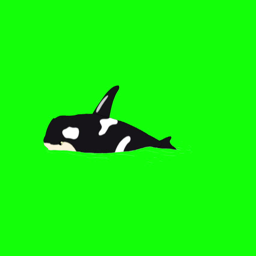
biological species in the water .